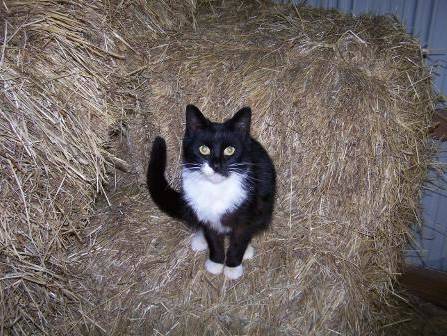
Label: cat